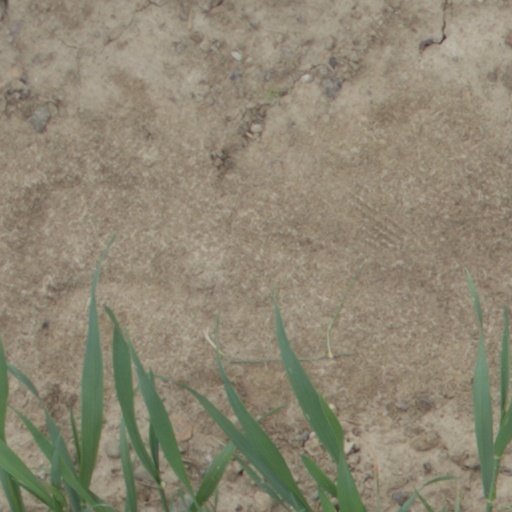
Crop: wheat